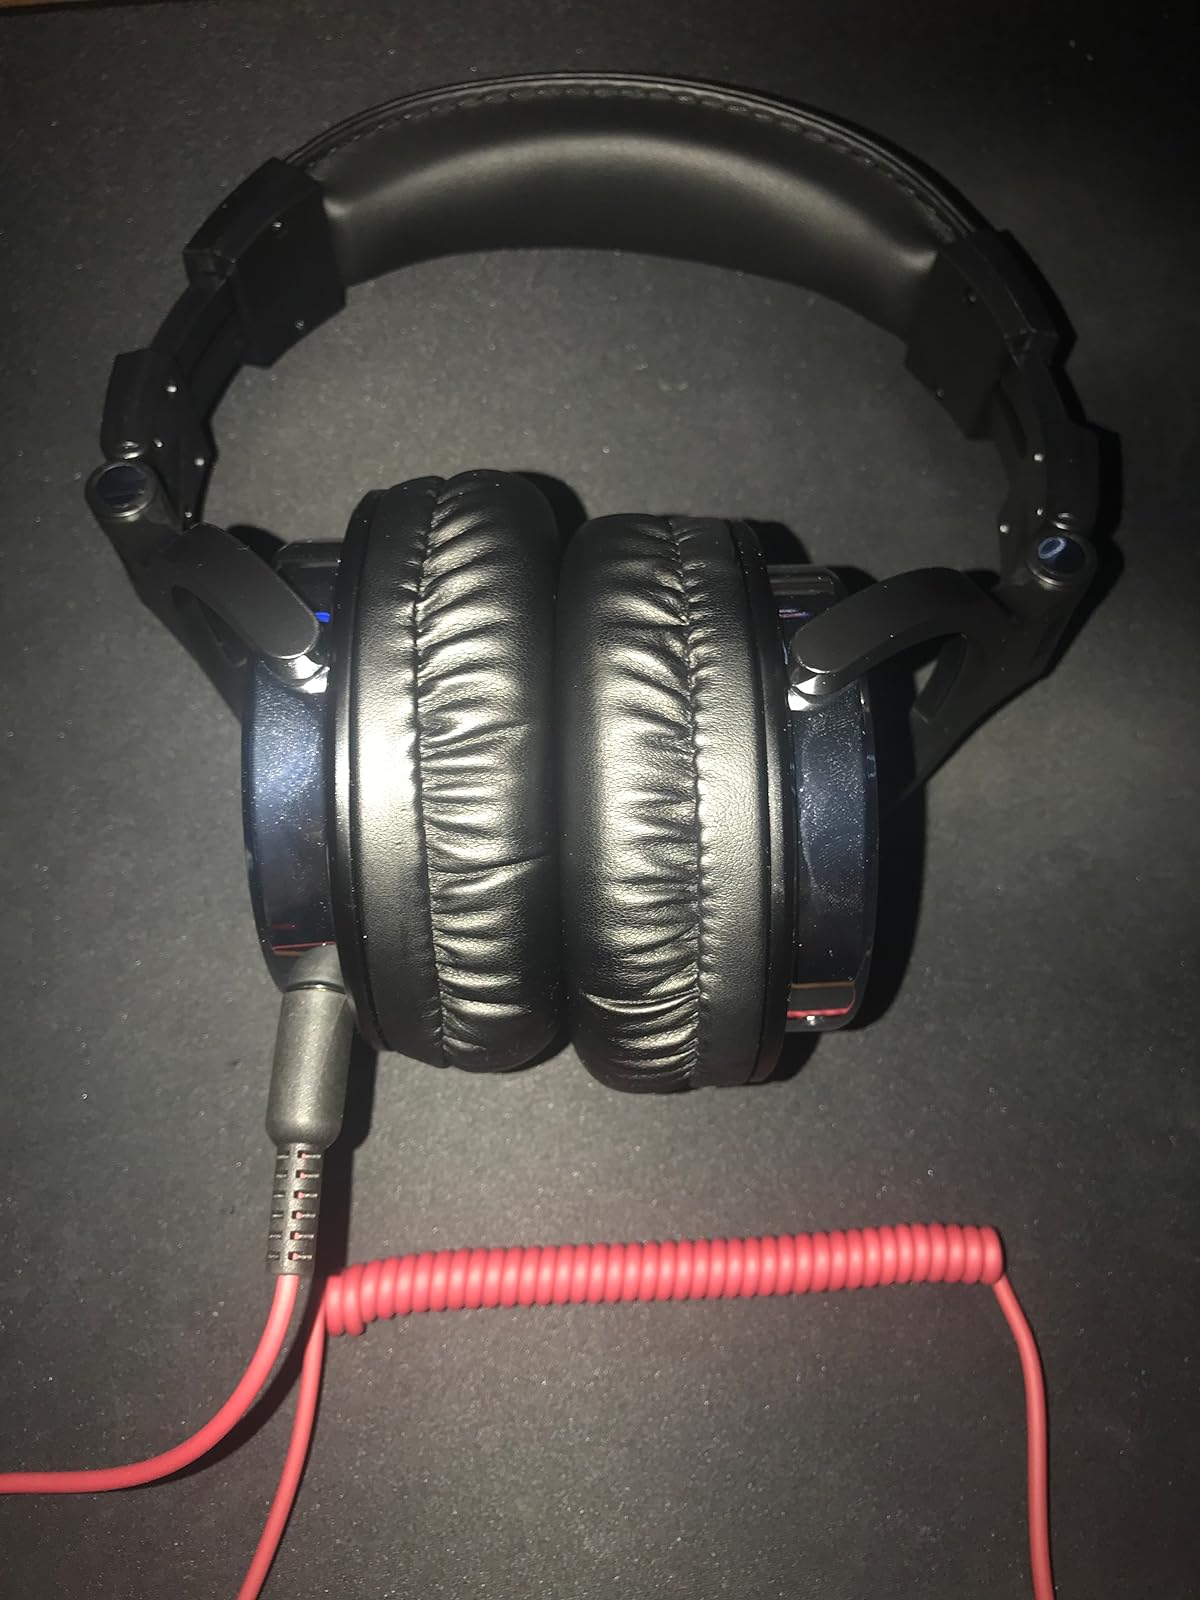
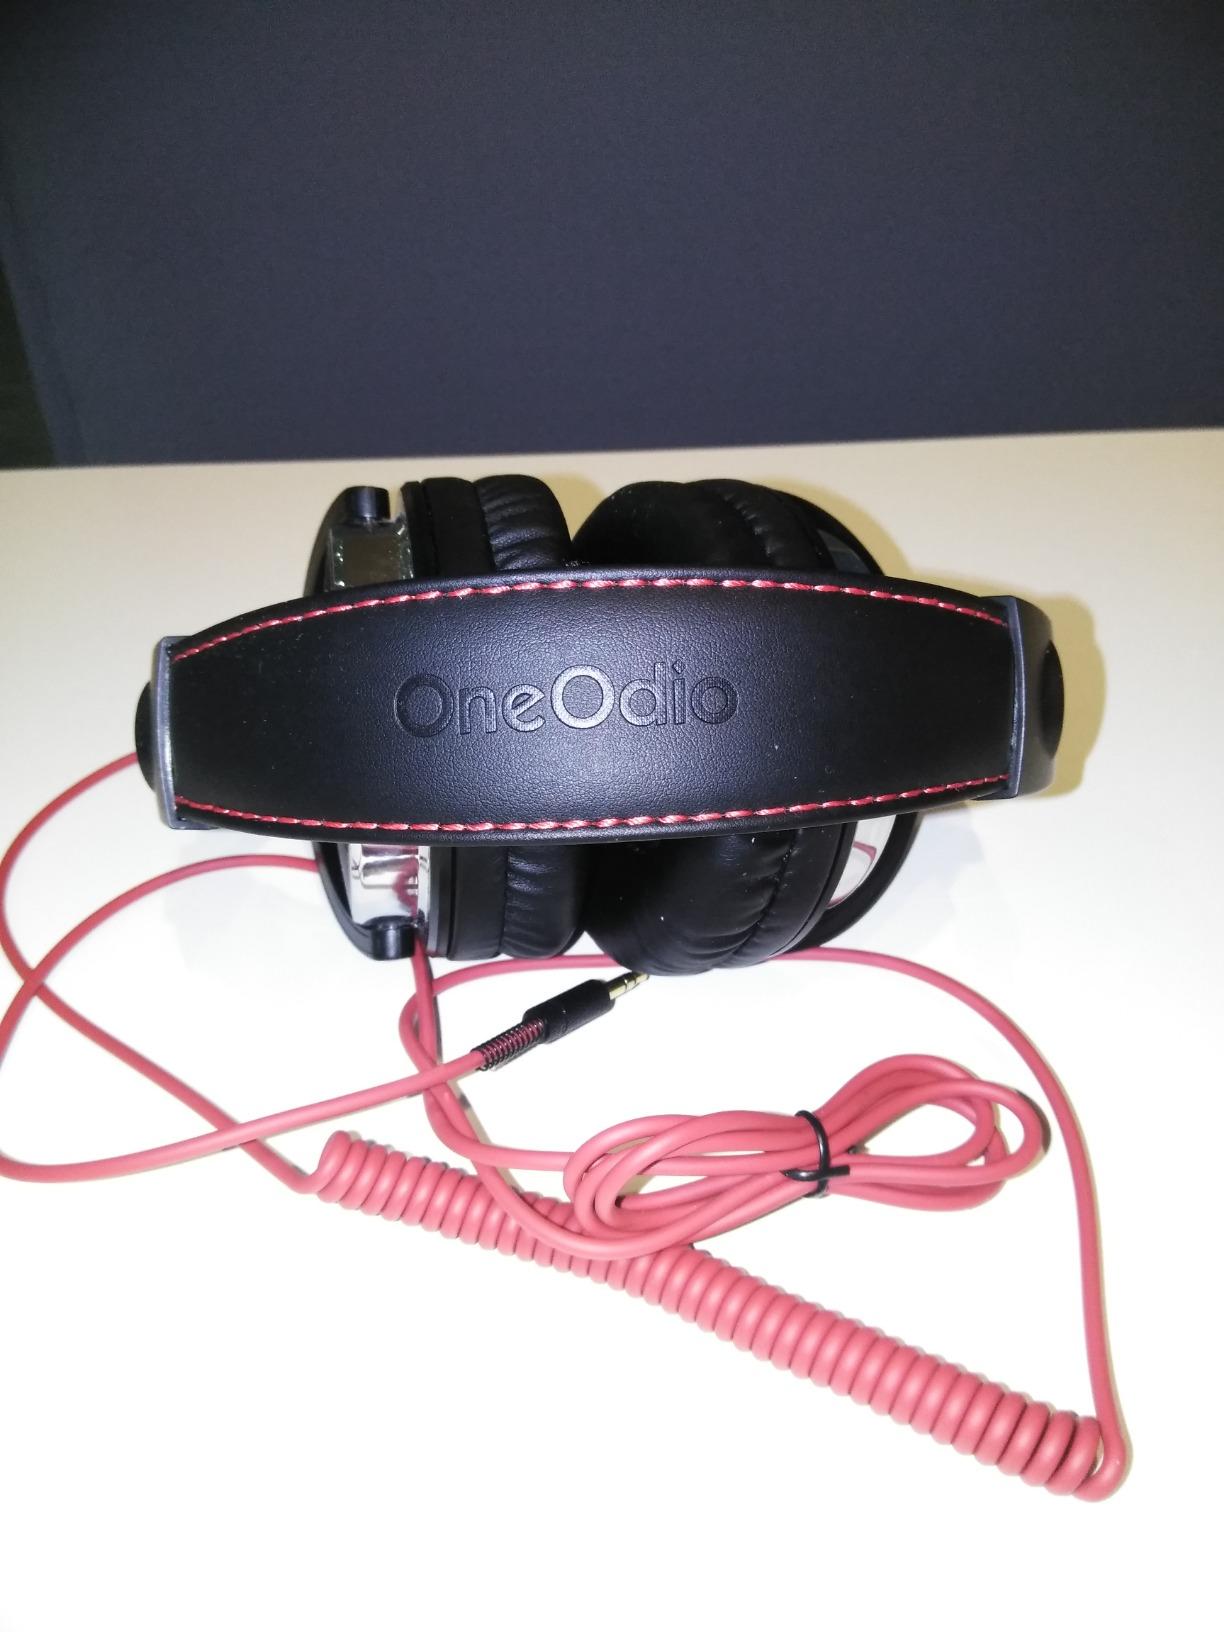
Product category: headphones
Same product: yes